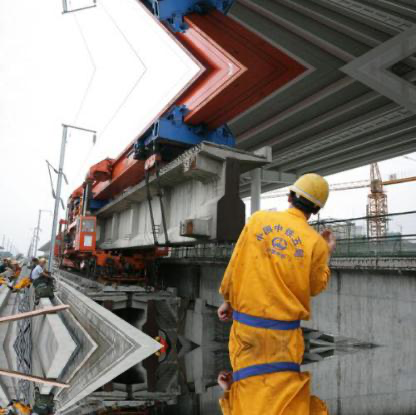
Objects in the image:
label: helmet